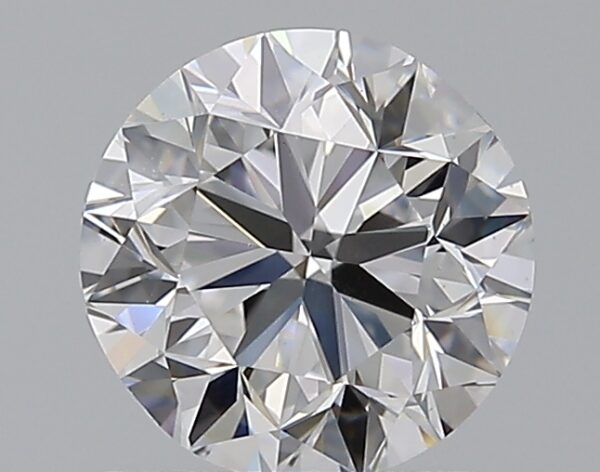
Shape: round
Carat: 1.5
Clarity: VS1
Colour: D
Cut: GD
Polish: EX
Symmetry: GD
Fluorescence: N
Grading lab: GIA
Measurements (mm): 6.99 x 7.12 x 4.6